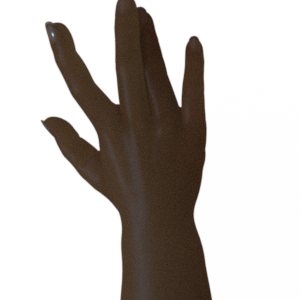
Label: paper